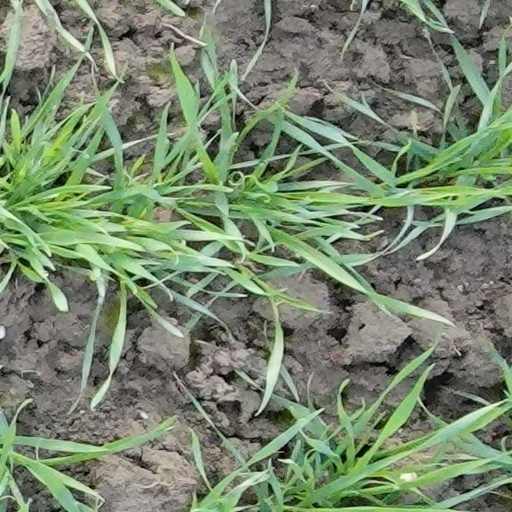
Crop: wheat